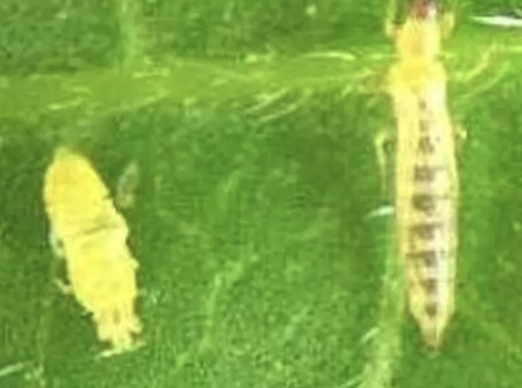
Label: thrips_disease